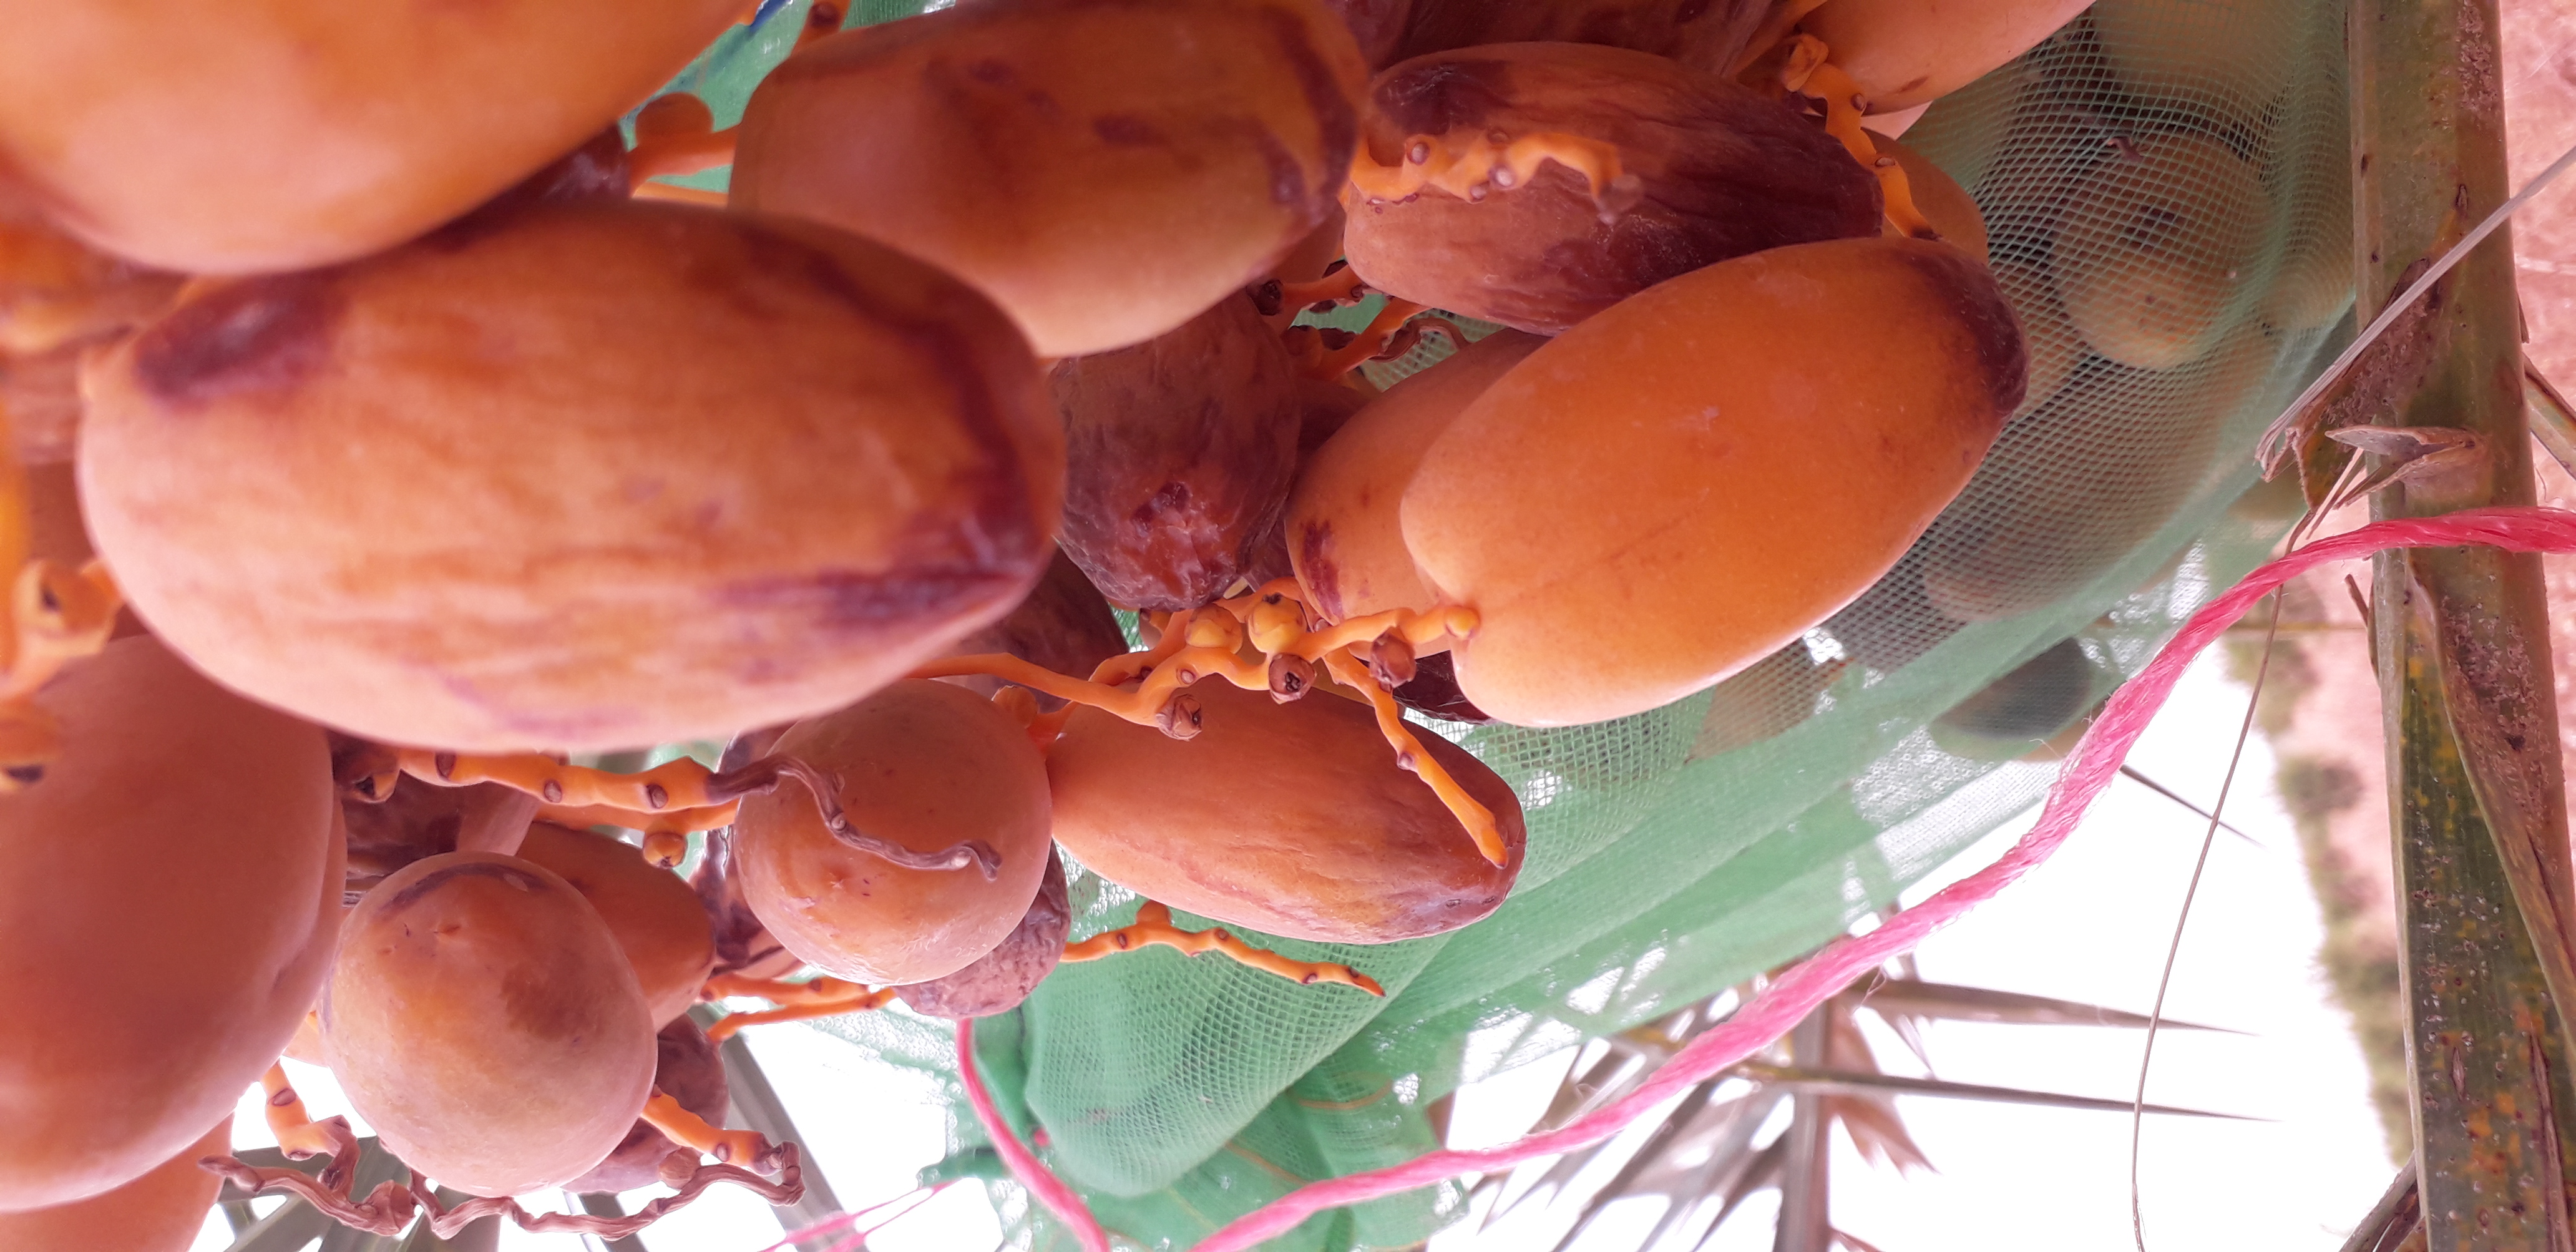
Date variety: Boumajhoul